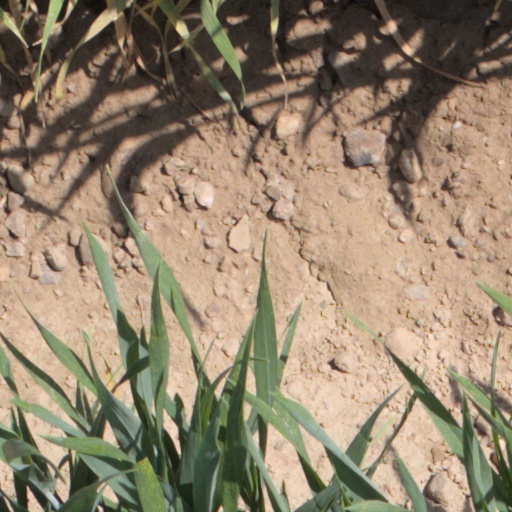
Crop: wheat